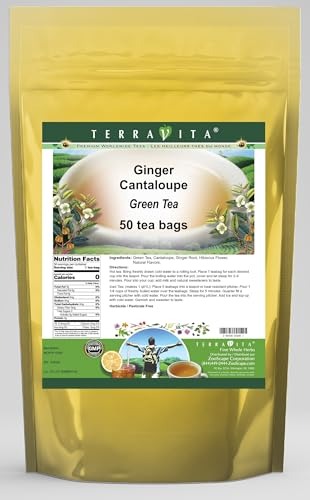
Item Name: Ginger Cantaloupe Green Tea (50 tea bags, ZIN: 534240) - 2 Pack
Bullet Point 1: Our Ginger Cantaloupe Green Tea is a scrumptuous flavored Green tea with Cantaloupe, Ginger Root and Hibiscus Flower that will refresh you with its terrific taste! You will enjoy the Ginger Cantaloupe aroma and flavor again and again! - Ingredients: Green tea, Cantaloupe, Ginger Root, Hibiscus Flower and Natural Ginger Cantaloupe Flavor.
Bullet Point 2: No fillers.
Bullet Point 3: Manufacturer: TerraVita
Bullet Point 4: Size: 50 tea bags
Bullet Point 5: Green Tea Bags - Packed in a convenient upright pouch!
Product Description: Our Ginger Cantaloupe Green Tea is a scrumptuous flavored Green tea with Cantaloupe, Ginger Root and Hibiscus Flower that will refresh you with its terrific taste! You will enjoy the Ginger Cantaloupe aroma and flavor again and again! - Ingredients: Green tea, Cantaloupe, Ginger Root, Hibiscus Flower and Natural Ginger Cantaloupe Flavor. - Hot tea brewing method: Bring freshly drawn cold water to a rolling boil. Place 1 teabag for each desired cup into the teapot. Pour the boiling water into the pot, cover and let steep for 2-4 minutes. Pour into your cup; add milk and natural sweeteners to taste. - Iced tea brewing method: (to make 1 liter/quart): Place 5 teabags into a teapot or heat resistant pitcher. Pour 1 1/4 cups of freshly boiled water over the teabags. Steep for 5 minutes. Quarter fill a serving pitcher with cold water. Pour the tea into the serving pitcher. Add ice and top-up with cold water. Garnish and sweeten to taste. - TerraVita is an exclusive line of premium-quality, natural source products that use only the finest, purest and most potent ingredients found around the world. TerraVita is hallmarked by the highest possible standards of purity, potency, stability and freshness. All of our products are prepared with the highest elements of quality control, from raw materials through the entire manufacturing process, up to and including the moment that the bottles or bags are sealed for freshness and shipped out to you. Our highest possible standards are certified by independent laboratories and backed by our personal guarantee. - TerraVita exists to meet and ensure your family's health and wellness without the harmful effects of chemicals and health products. We strive to make all of our products affordable and reliable and are constantly searching the mark
Value: 100.0
Unit: Count

Price: 38.92